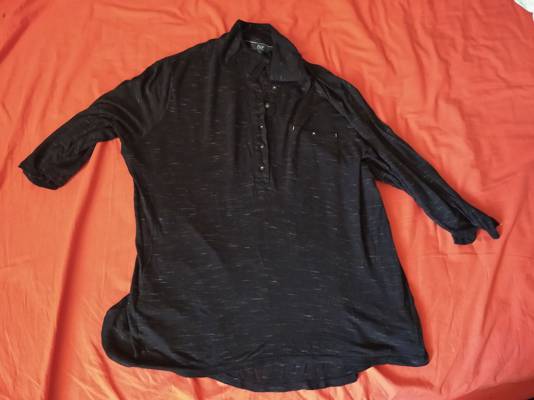
Waste category: clothes